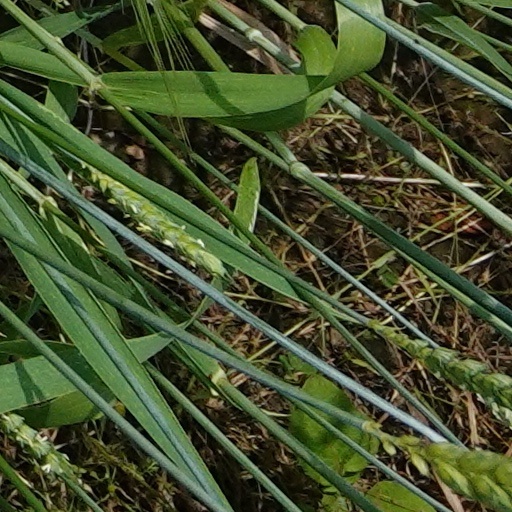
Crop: wheat